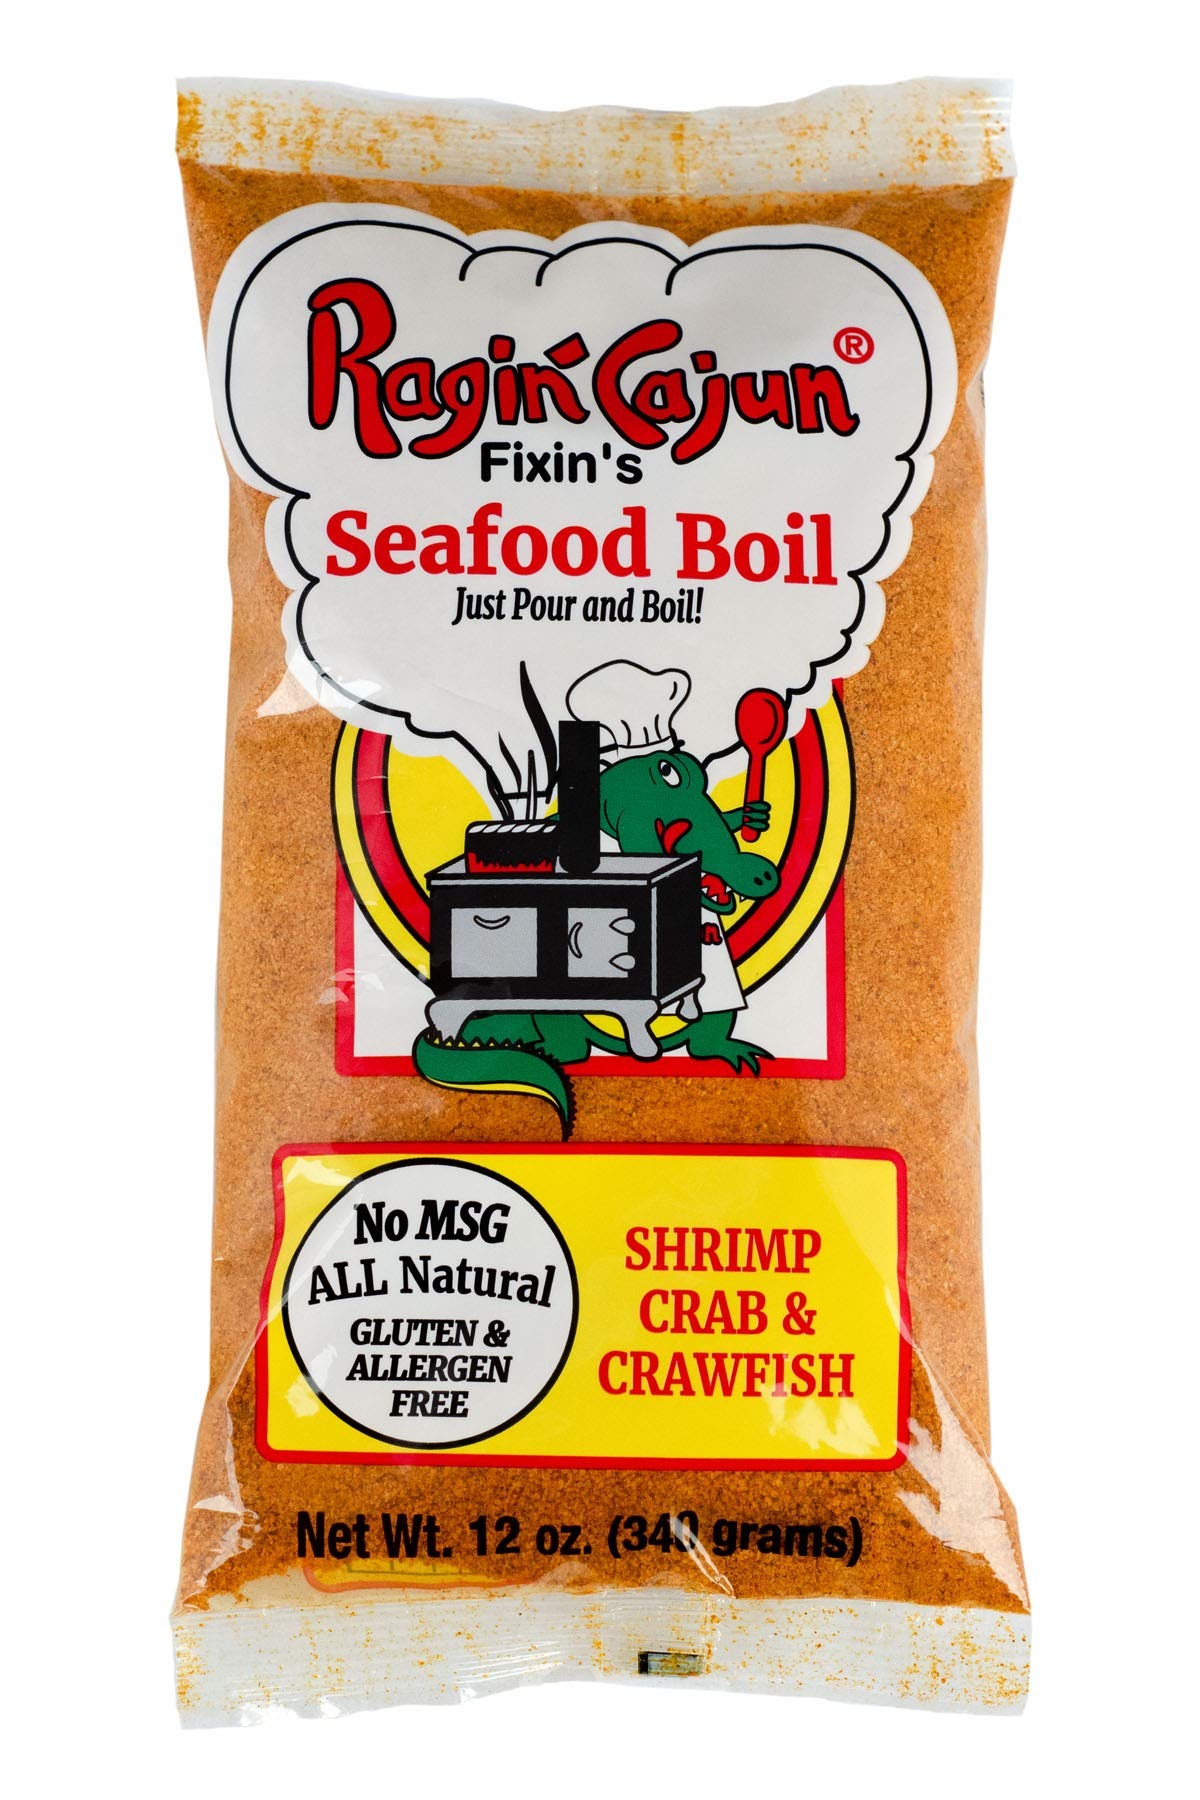
Item Name: Seafood Boil 12 oz Ragin' Cajun (Pack of 12)
Bullet Point: No MSG, All Natural, Gluten & Allergen Free. Hand-crafted in Broussard, Louisiana.
Product Description: One of our hottest items during crawfish season, Ragin' Cajun Crawfish Boil is a southern favorite for boiling your shrimp, crabs, and crawfish. Use a lot to make 'em hot, or a bit less if you enjoy your seafood lightly seasoned. The coast boasts about Ragin' Cajun Boil!
Value: 144.0
Unit: Ounce

Price: 10.99